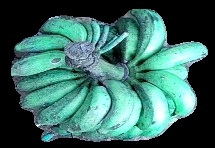
Variety: rasbale
Grade: grade3